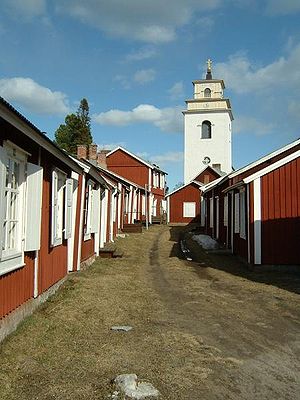
Gammelstad kirkeby
Gammelstad kirkeby
Gammelstad kirkeby ligger i det nordlige Sverige 10 km fra Luleå ved den nordlige ende af Den Botniske Bugt. Byen blev sat på UNESCOs verdensarvsliste i 1994 som det bedst bevarede eksempel på denne type by, som engang var vidt udbredt i det nordlige Skandinavien.